Petar Atsev

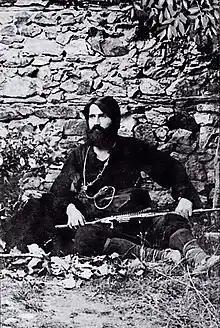
A photograph of Petar Atsev

Petar Atsev was a Macedonian Bulgarian revolutionary, and a voyvoda of the Internal Macedonian-Adrianople Revolutionary Organization (IMARO) for the region of Prilep. He worked as a Bulgarian teacher.